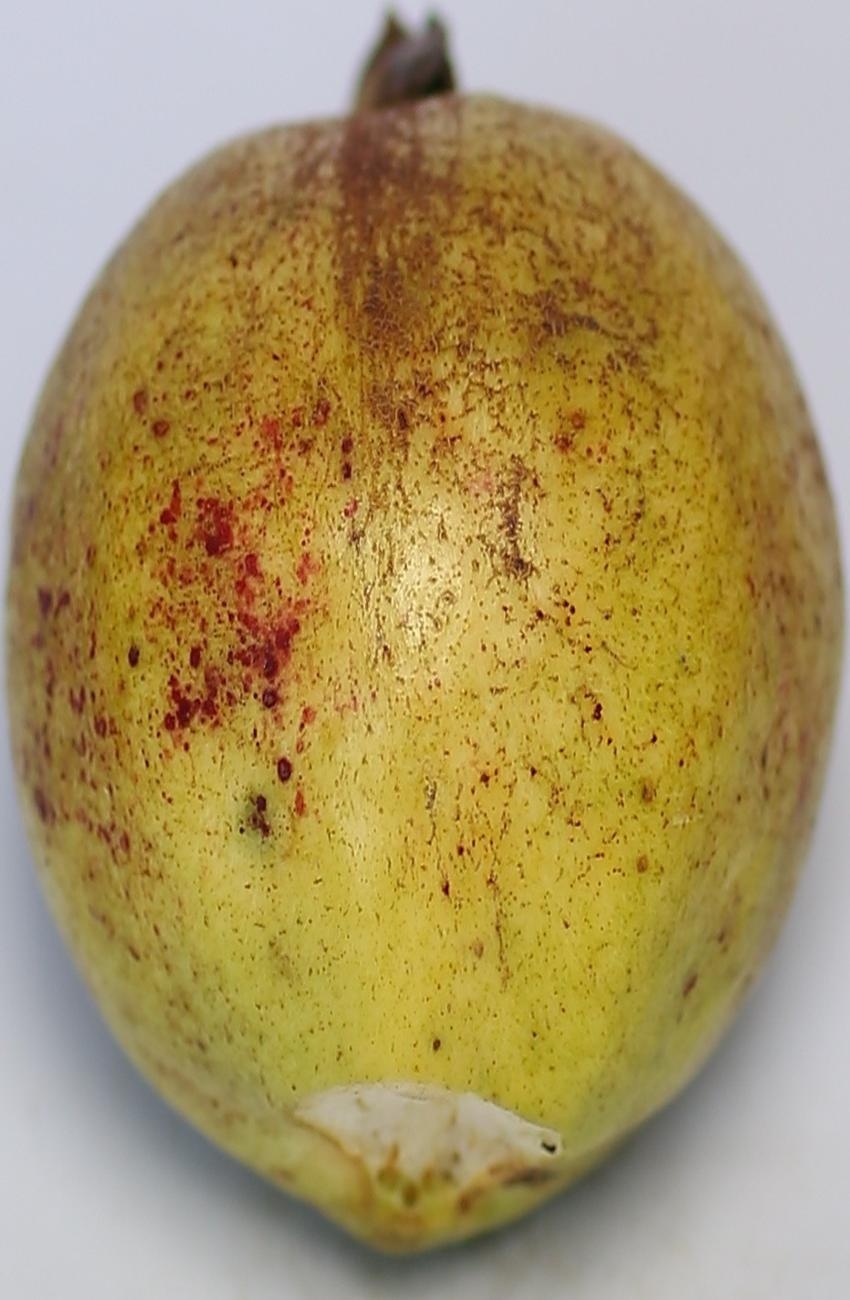
Maturity: ripe
Variety: riyali